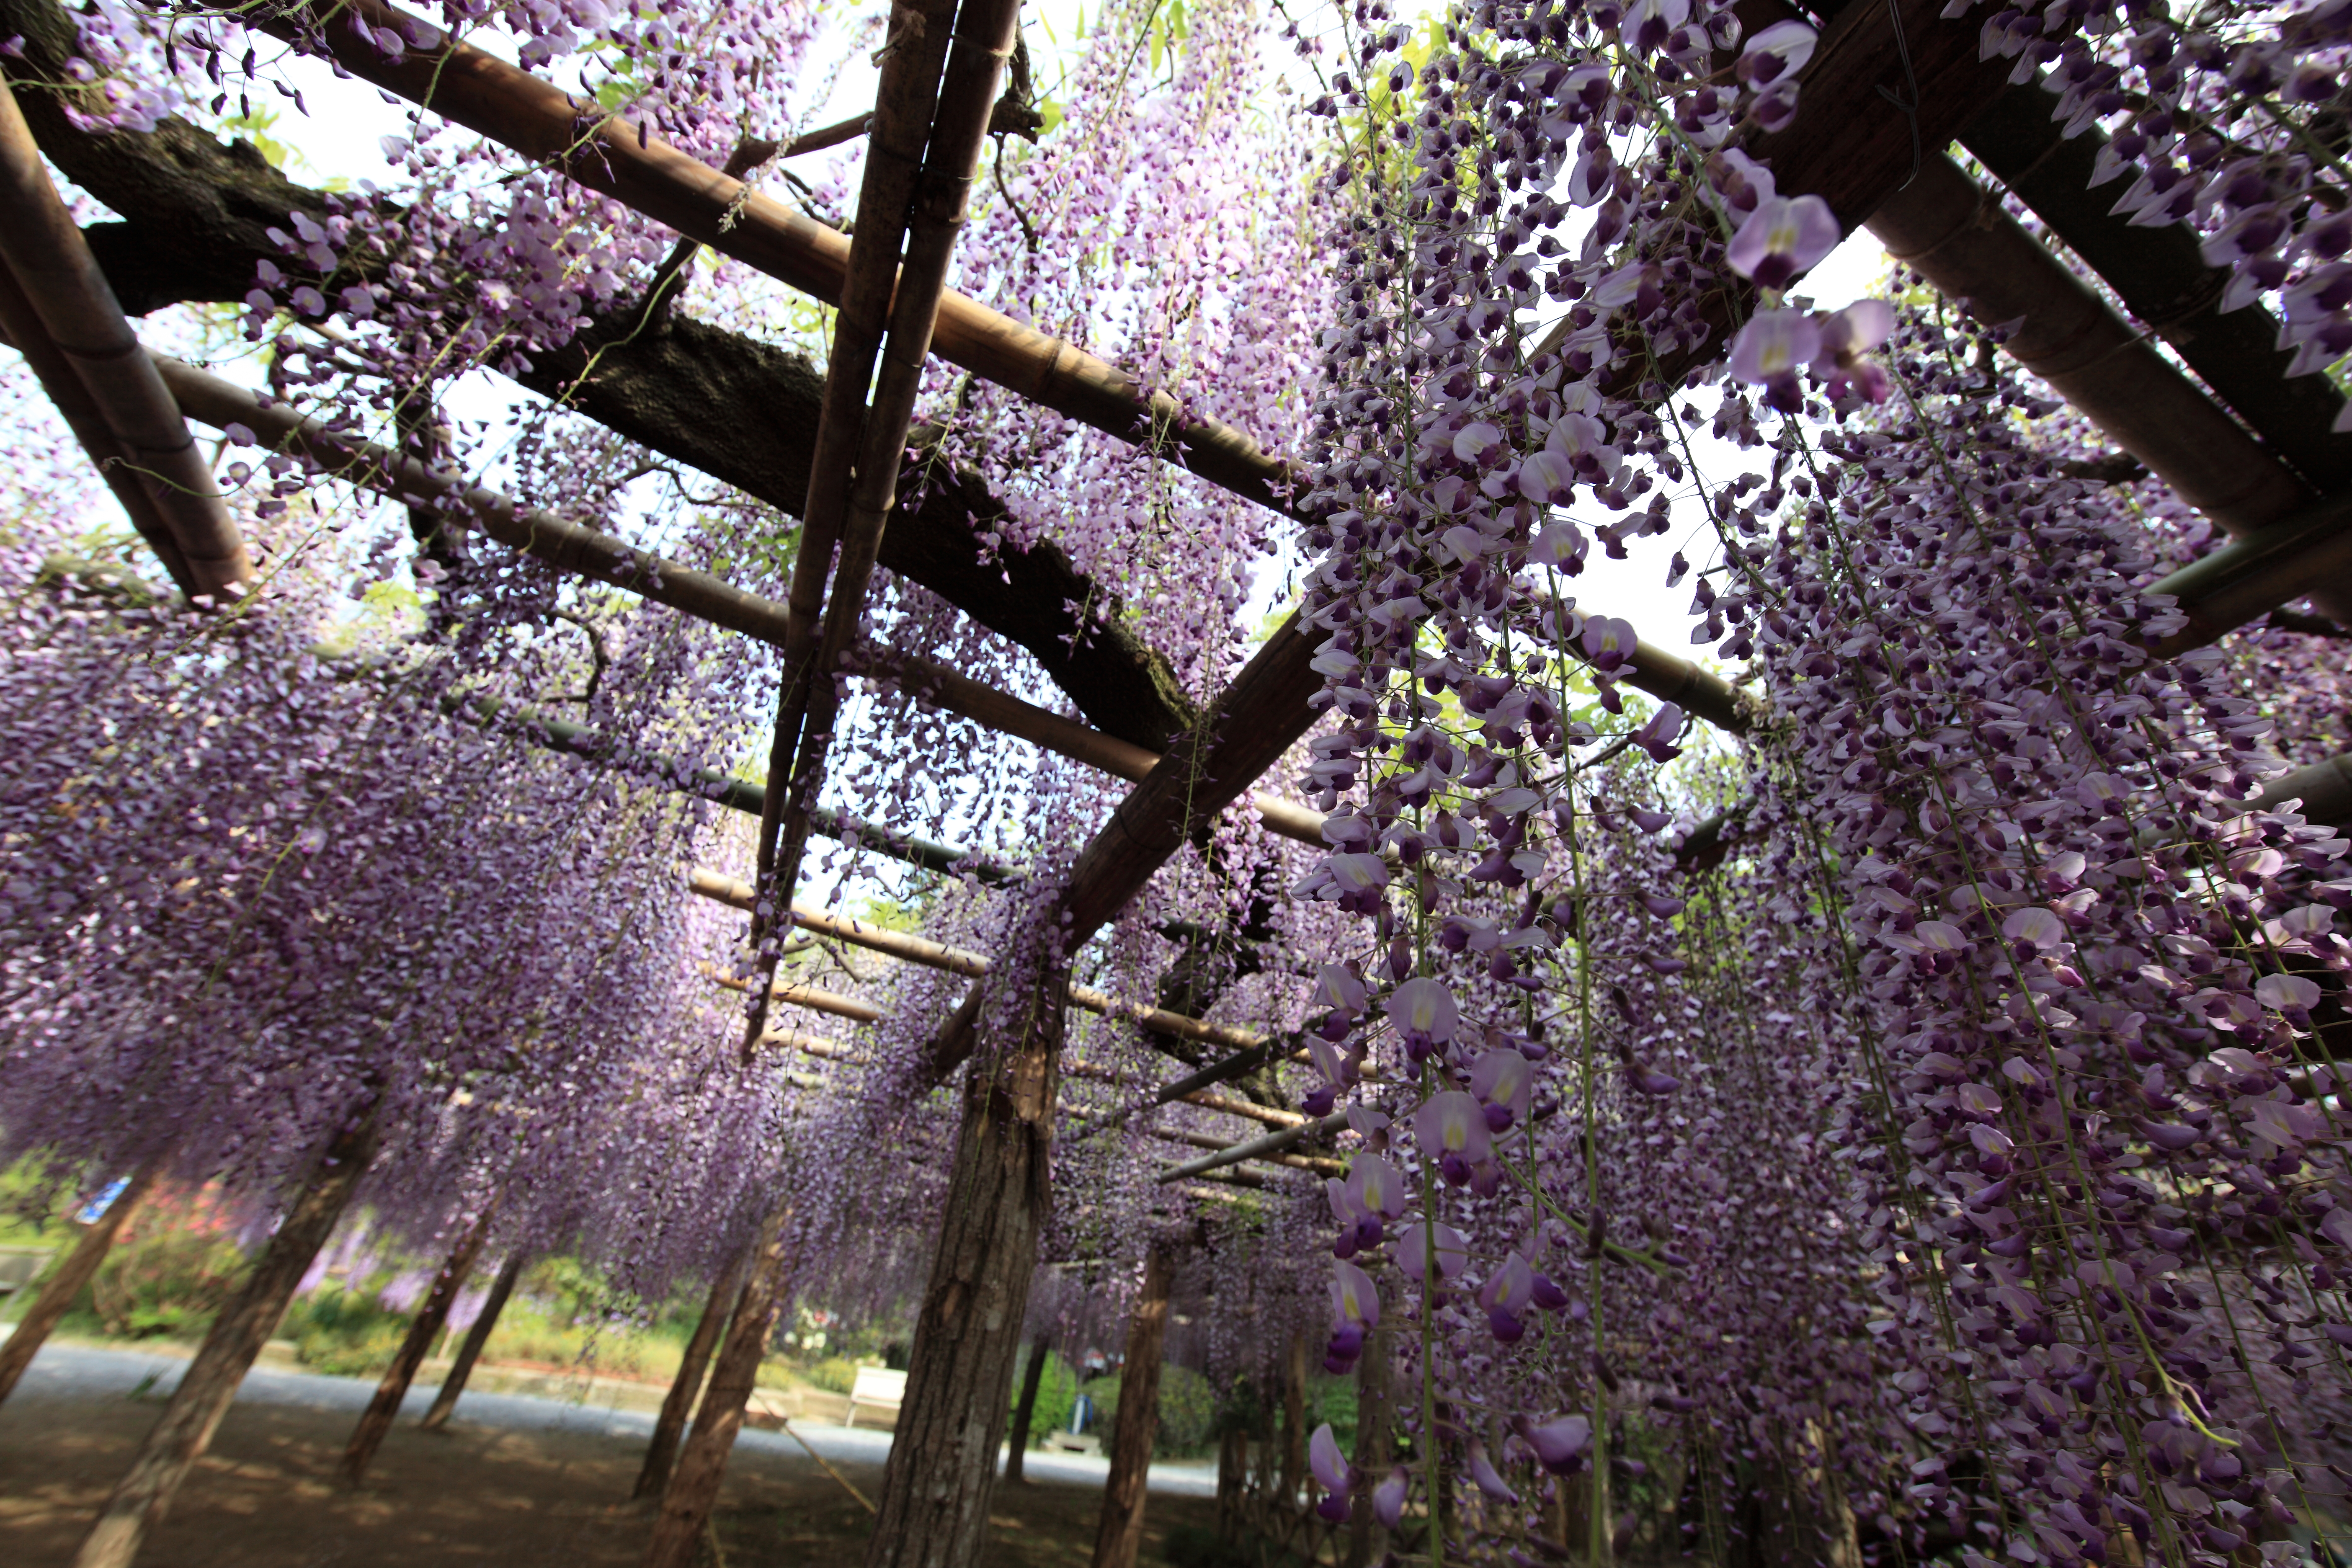
tree, branch, blossom, plant, sunlight, flower, spring, high, botany, garden, flora, cherry blossom, 5d, hires, markii, wisteria, hi, res, resolution, saitama, ushijima, kasukabe, floribunda, japanesewisteria